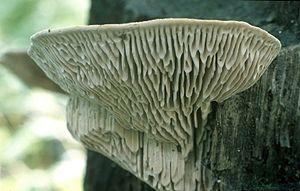
Daedalea quercina, la Dédalée du chêne ou le Polypore du chêne, est une espèce de champignons basidiomycètes de la famille des Fomitopsidaceae.